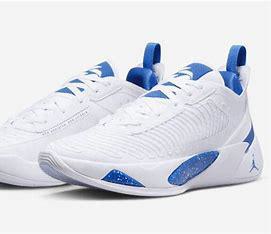
Brand: Jordan
Model: Luka 1